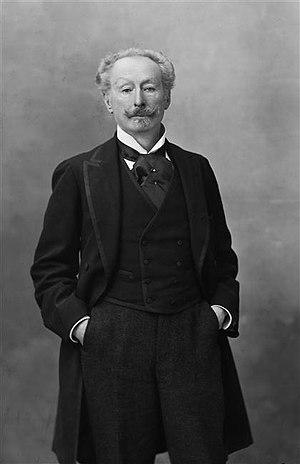
Charles Haas (1832,1833-1902)
Charles Nathan Haas, né vers 1833 et mort à Paris 17ᵉ le 15 juillet 1902, est un homme du monde, célèbre pour avoir été l'un des modèles du Charles Swann de Marcel Proust dans À la recherche du temps perdu.